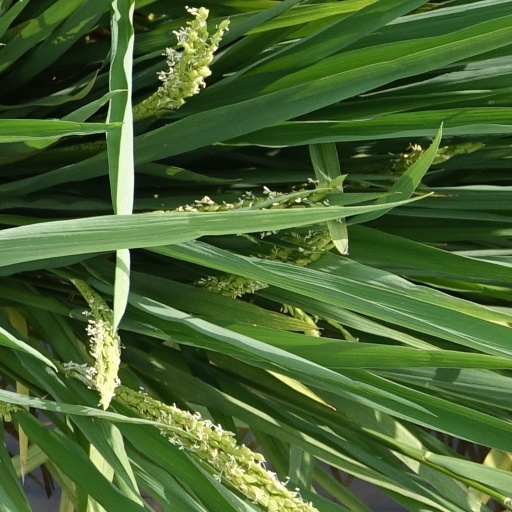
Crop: rice